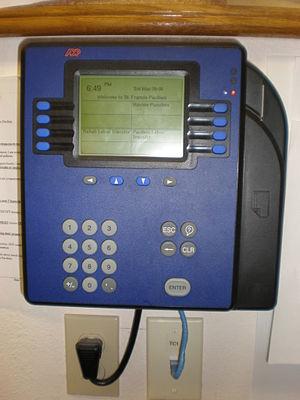
Une pointeuse ou badgeuse, également appelée timbreuse, est une machine qui permet d’enregistrer le temps de travail d’un salarié.